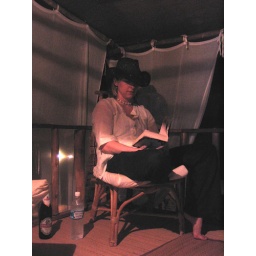
The monkey reading in the sit out in our beach hut at Chattai, Palolem